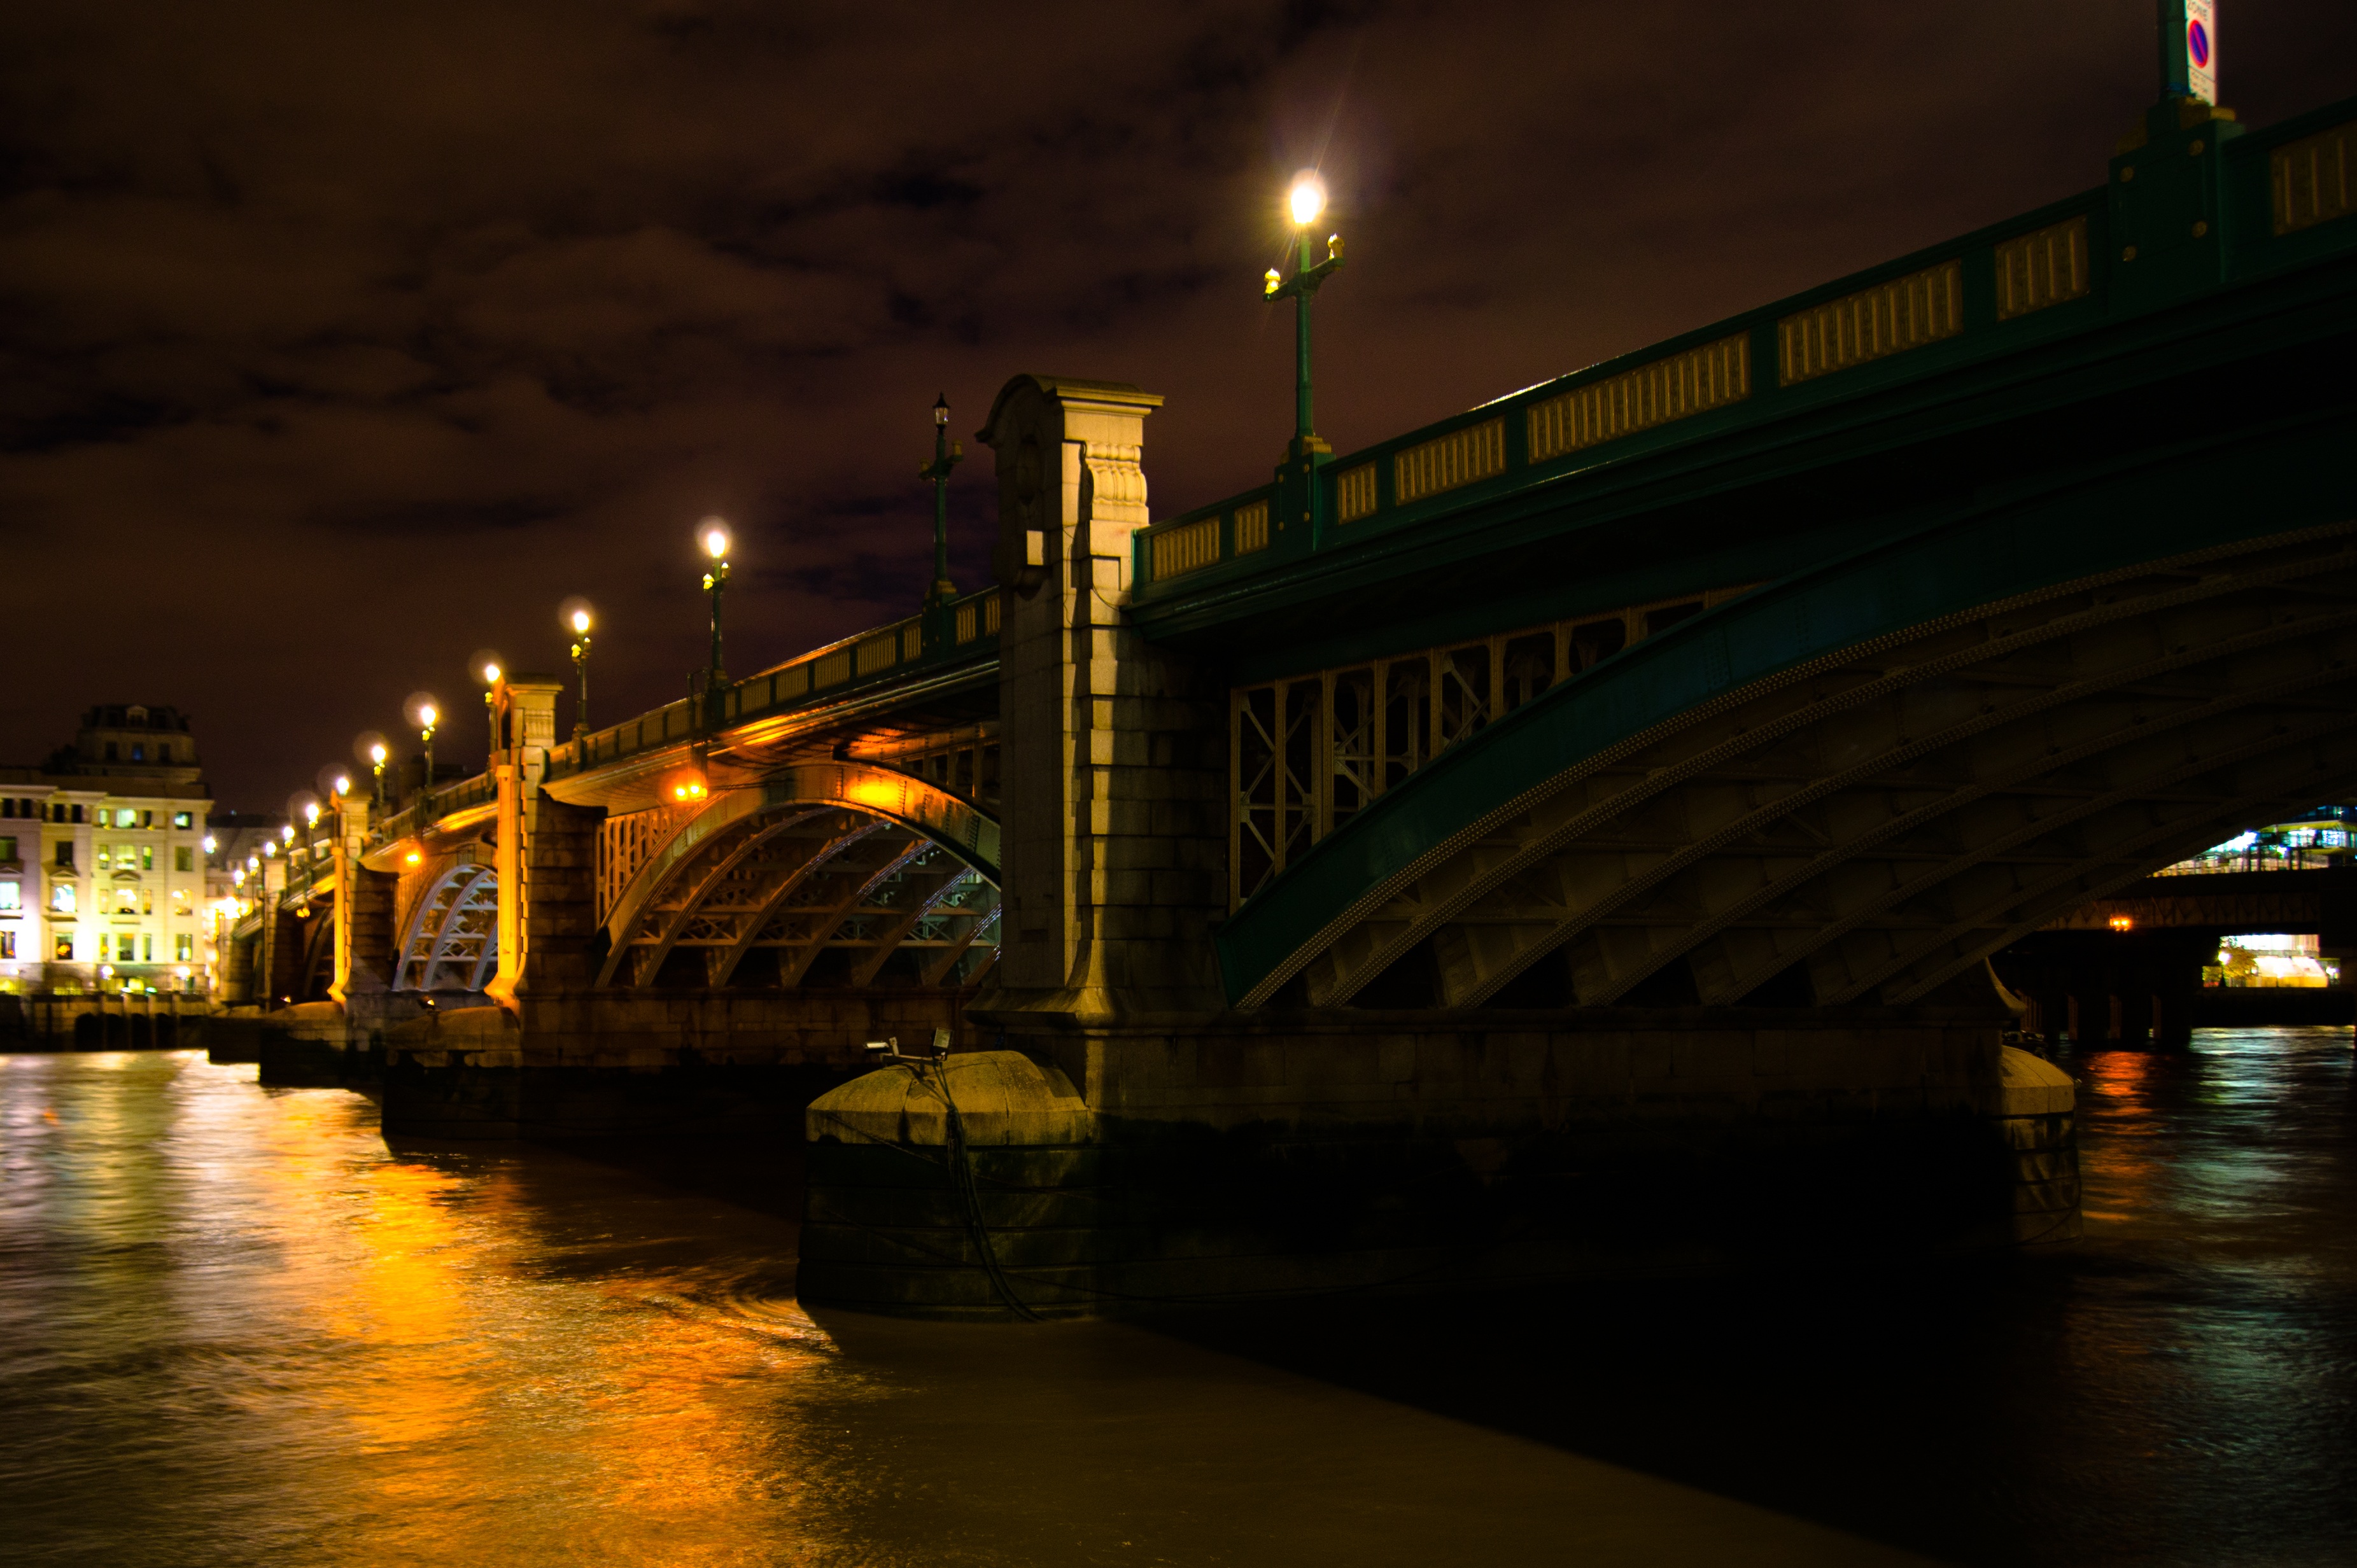
water, light, bridge, night, morning, urban, river, canal, cityscape, dusk, evening, construction, reflection, darkness, waterway, capital, london